Max von Bahrfeldt

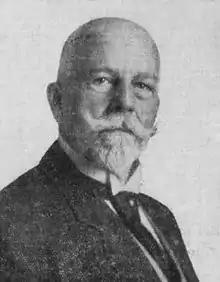

Max Ferdinand Bahrfeldt, ennobled as von Bahrfeldt in 1913 (6 February 1856 – 11 April 1936), was a royal Prussian General of the Infantry, a local historian, and a numismatist of world renown. In the anglophone and francophone world, however, he was also notorious as the alleged perpetrator of atrocities in Charleroi, Belgium, during the German invasion of 1914.